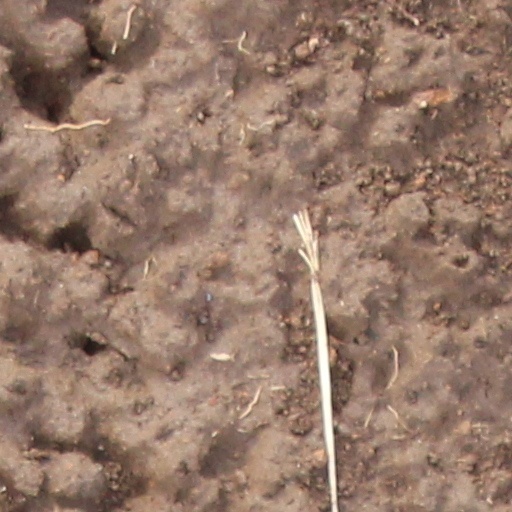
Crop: wheat